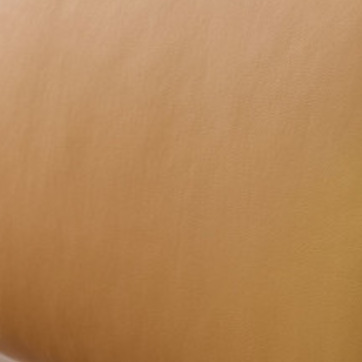
Material: leather